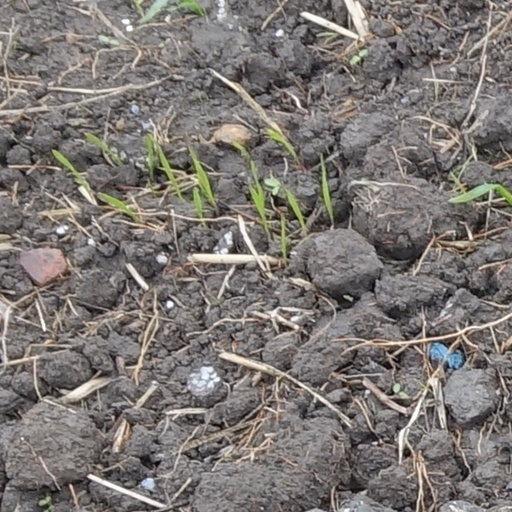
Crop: wheat